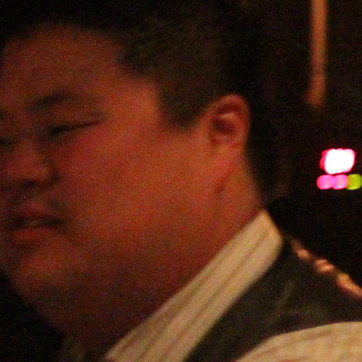
Material: skin